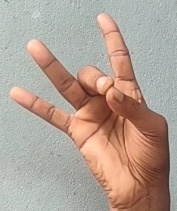
ASL sign: 8